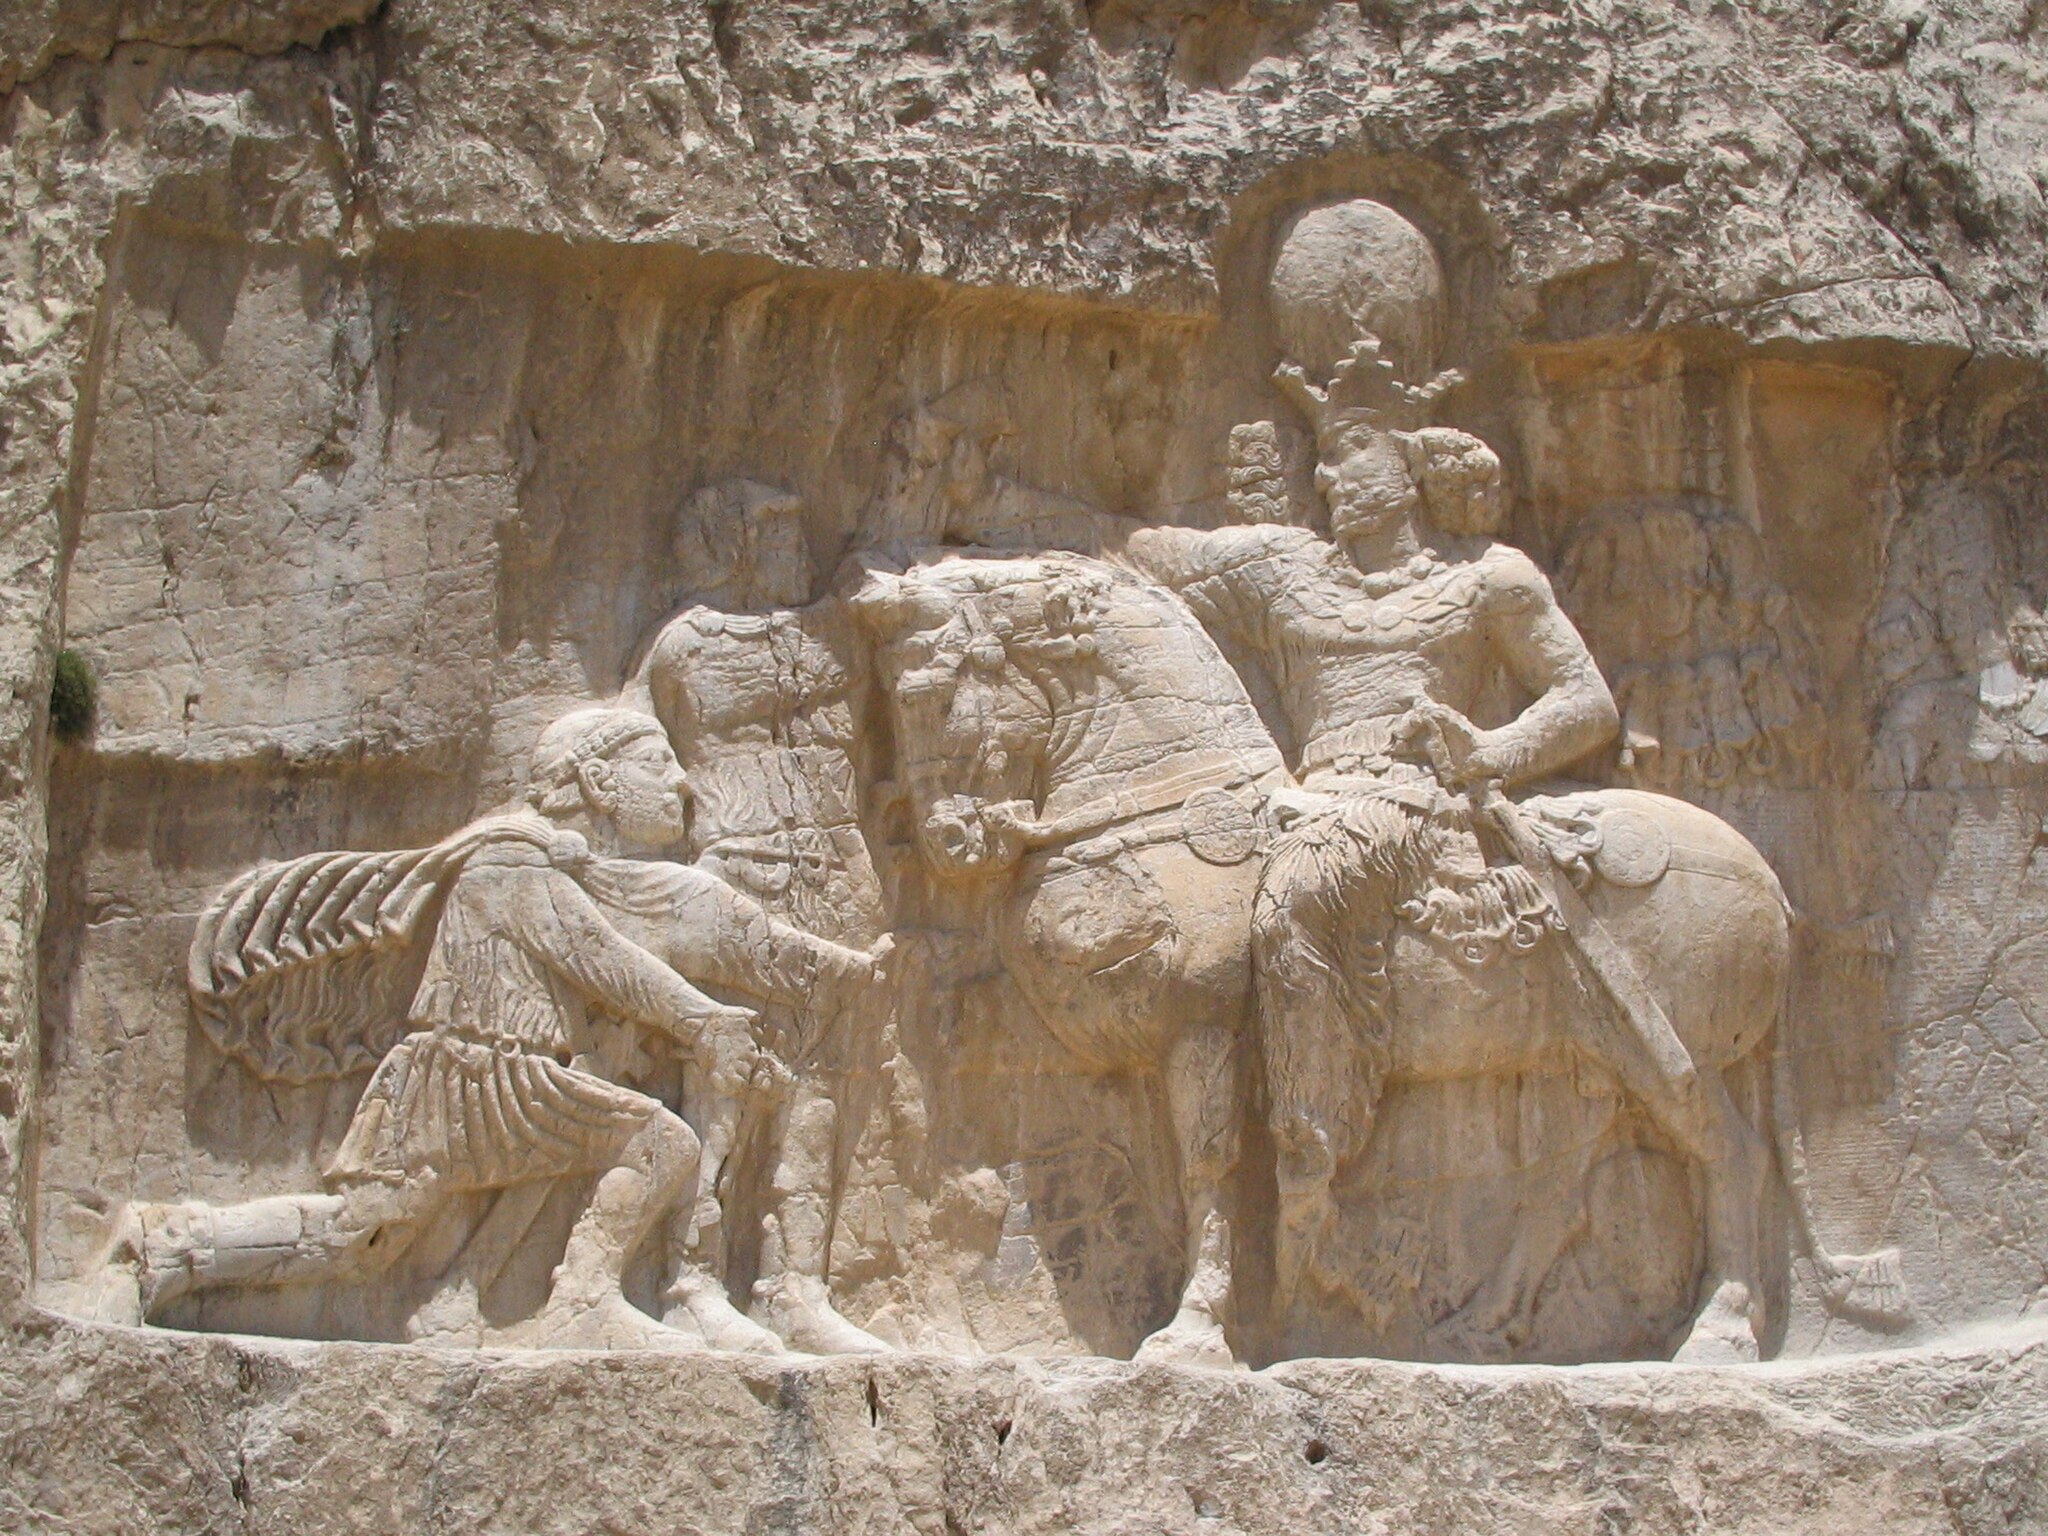
Title: Bas relief nagsh-e-rostam al
Description: A bas relief sculpture at Naqsh-e Rostam, Iran, depicting the triumph of Shapur I over the Roman Emperor Valerian
Date: 2005-05
Categories: Taken with Canon Digital IXUS i, Author died more than 100 years ago public domain images, 4th-century reliefs in Iran, Relief of triumph of Shapur I over Valerian at Naqsh-e Rustam, Self-published work, Images by Fabienkhan, CC-PD-Mark